Dowse Sod House

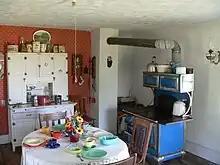
Restored kitchen. Camera is facing northwest.

After the departure of the last occupants, the house stood neglected for over two decades. Fire damaged the roof and shingles were blown off, allowing leakage; all of the windows and doors were broken or destroyed. With nothing to bar their entrance, cattle passed through the house, leaving a foot (30 cm) of manure on the floors.